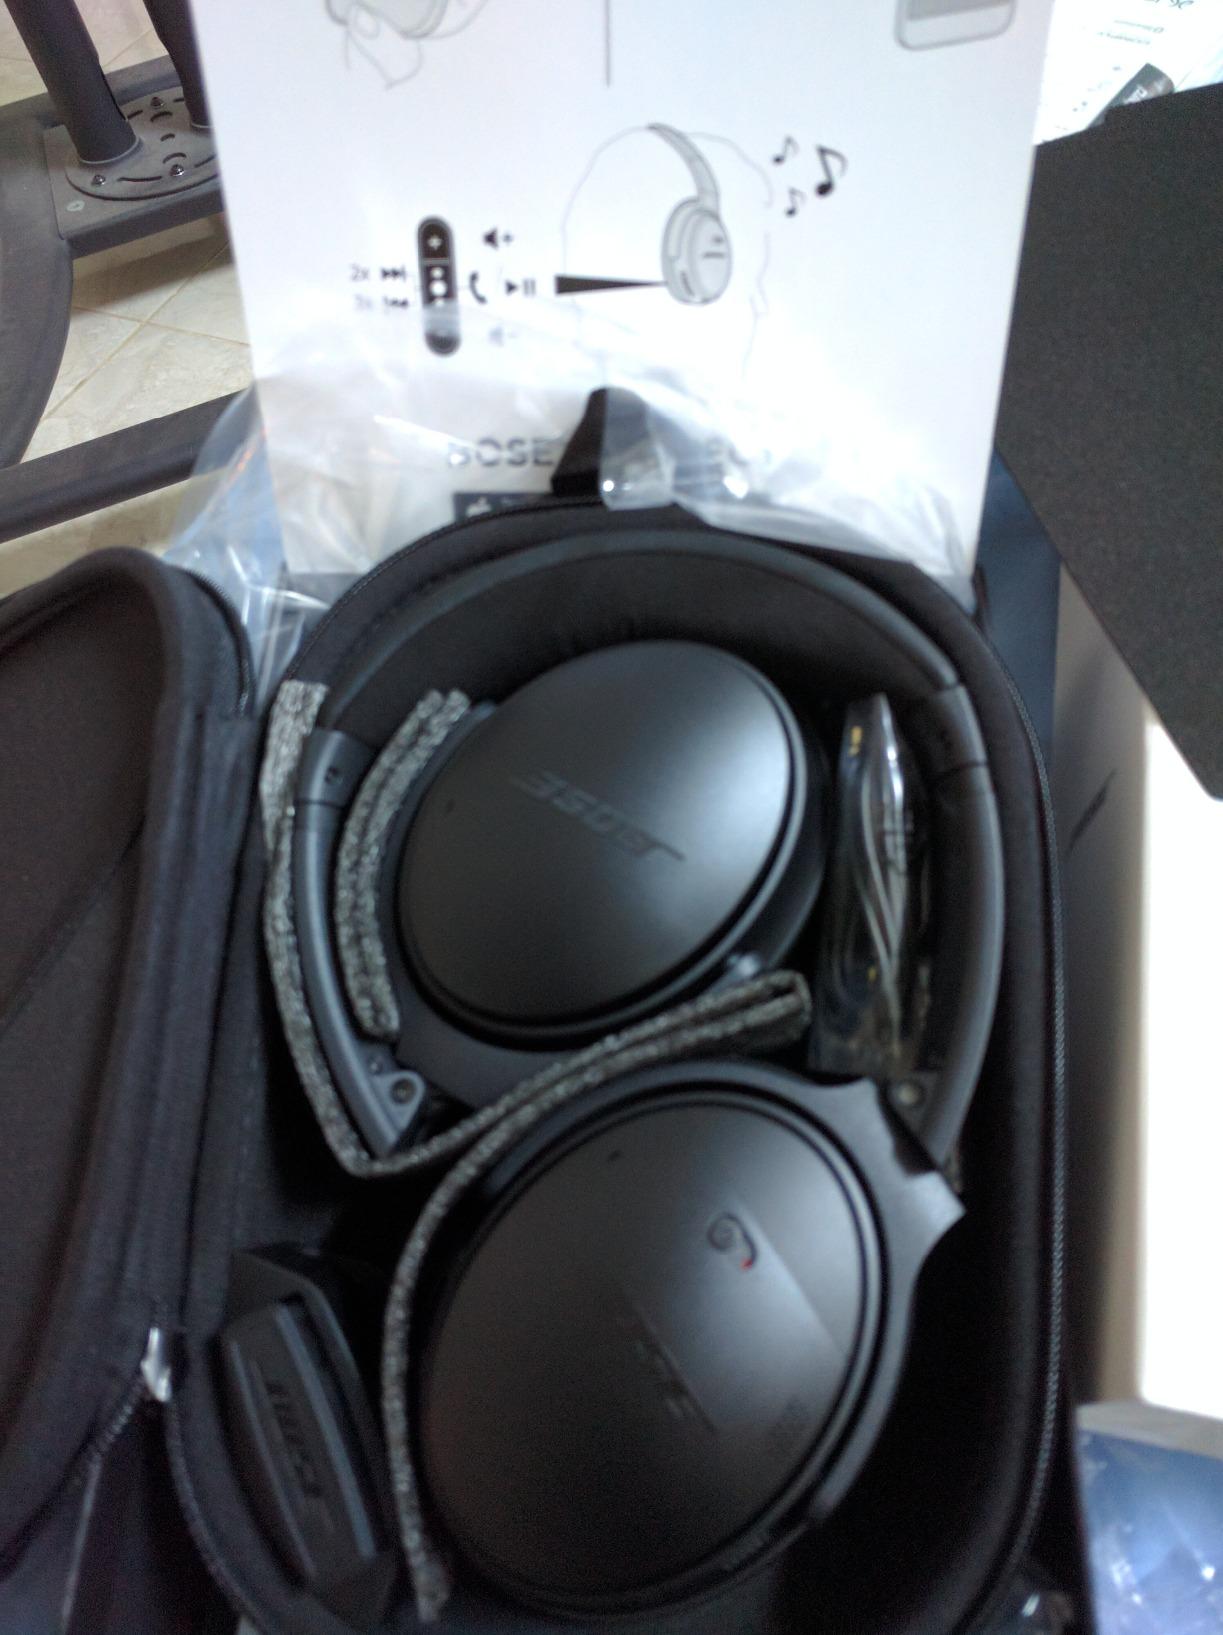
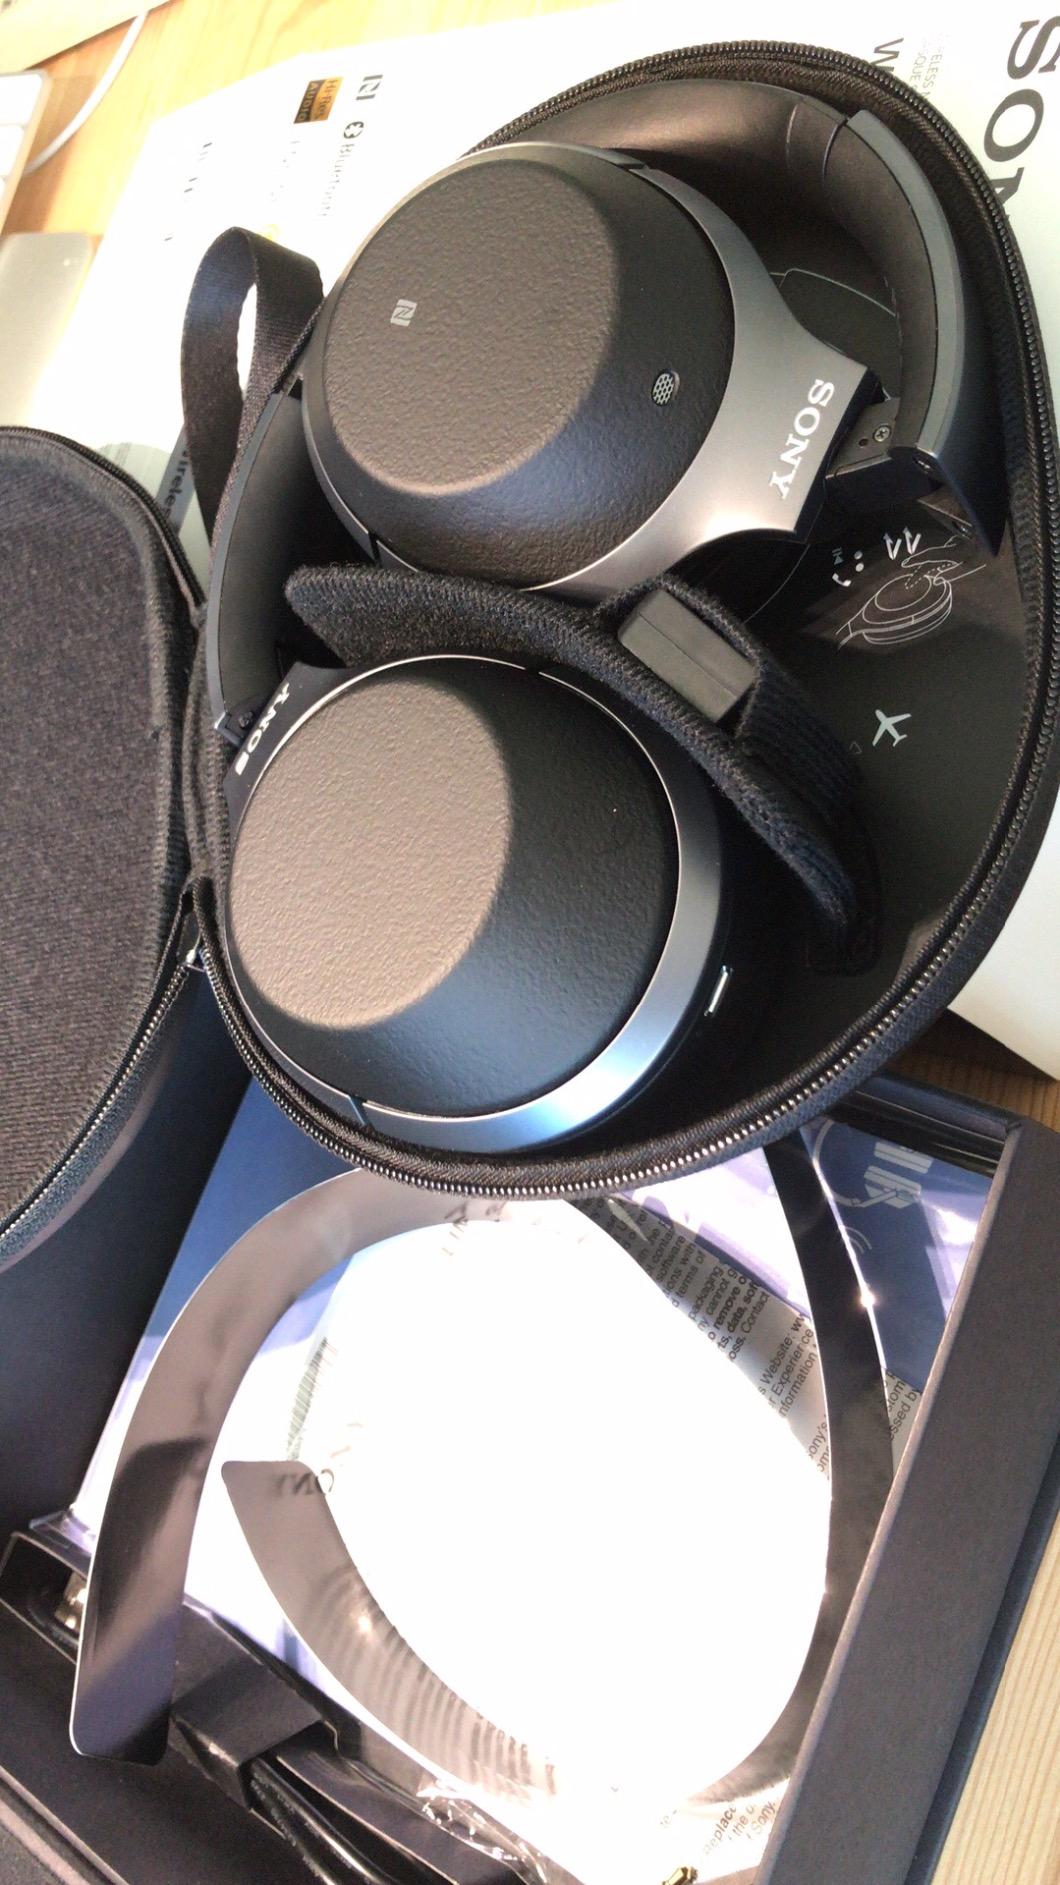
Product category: headphones
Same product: no